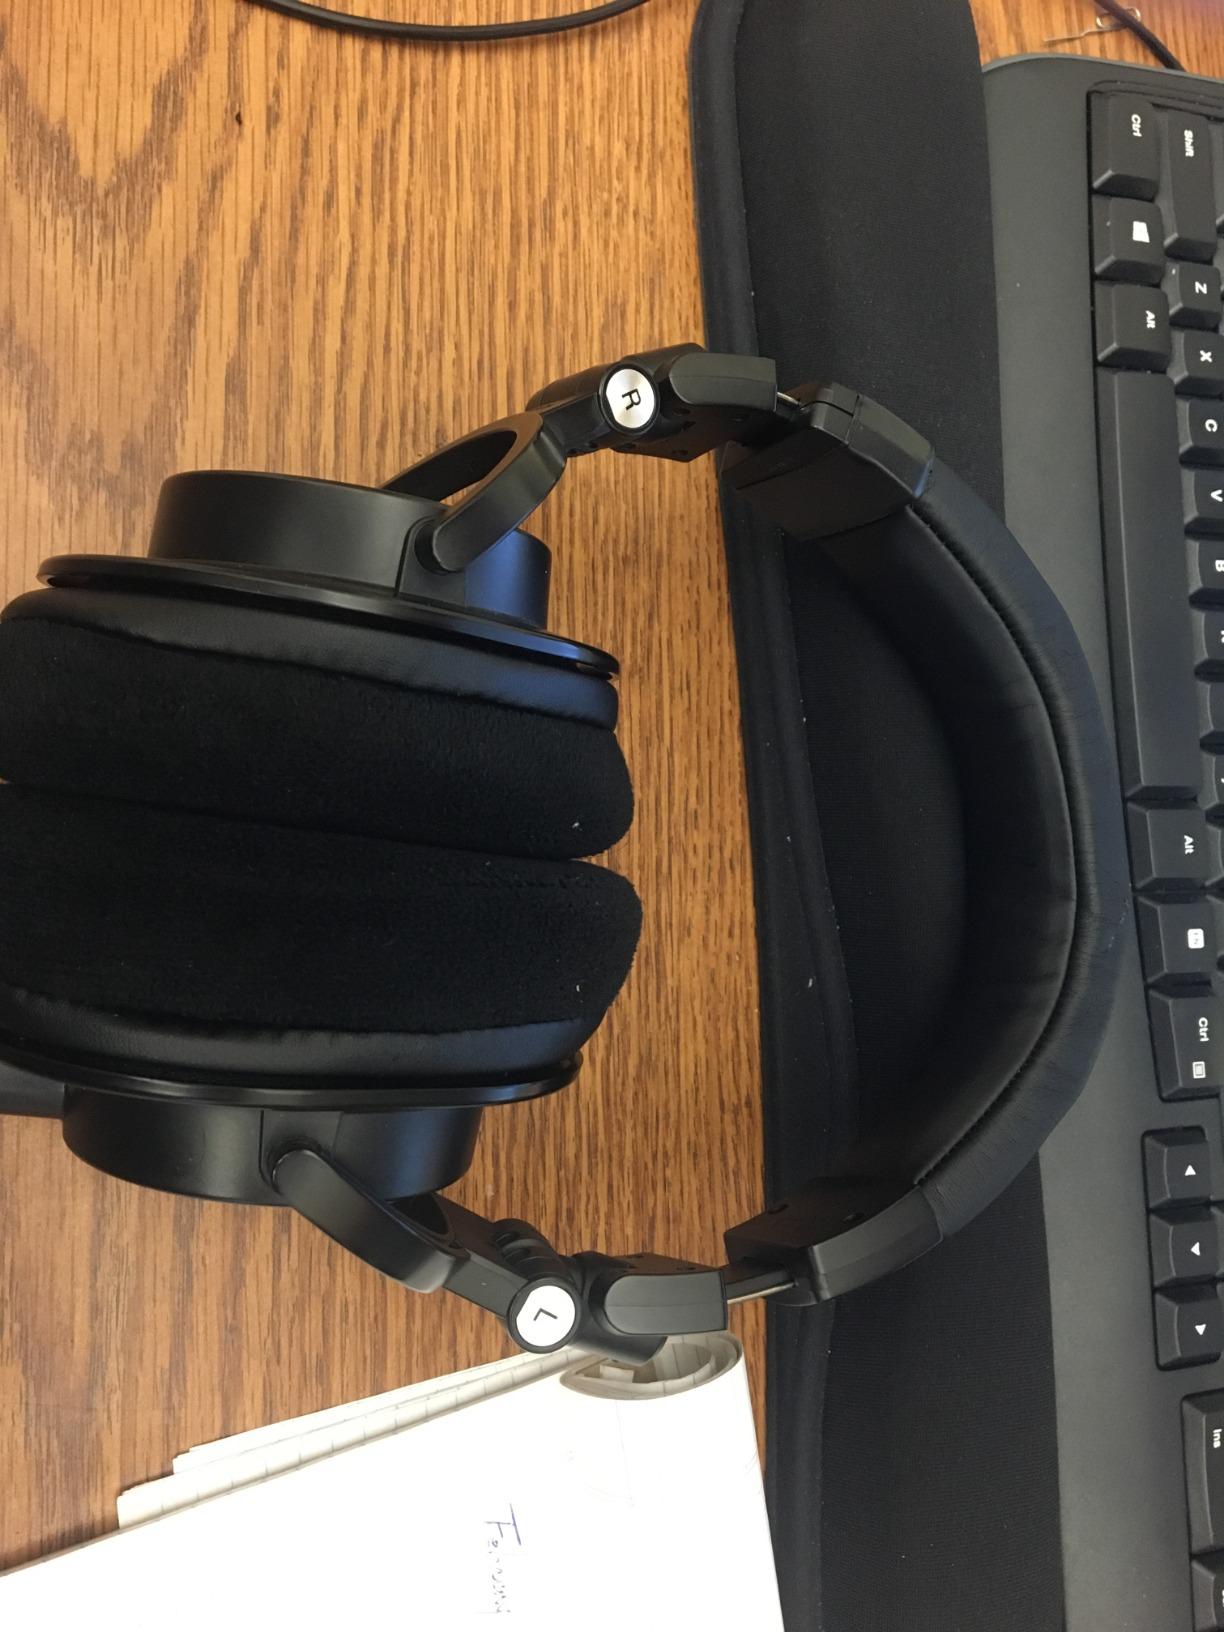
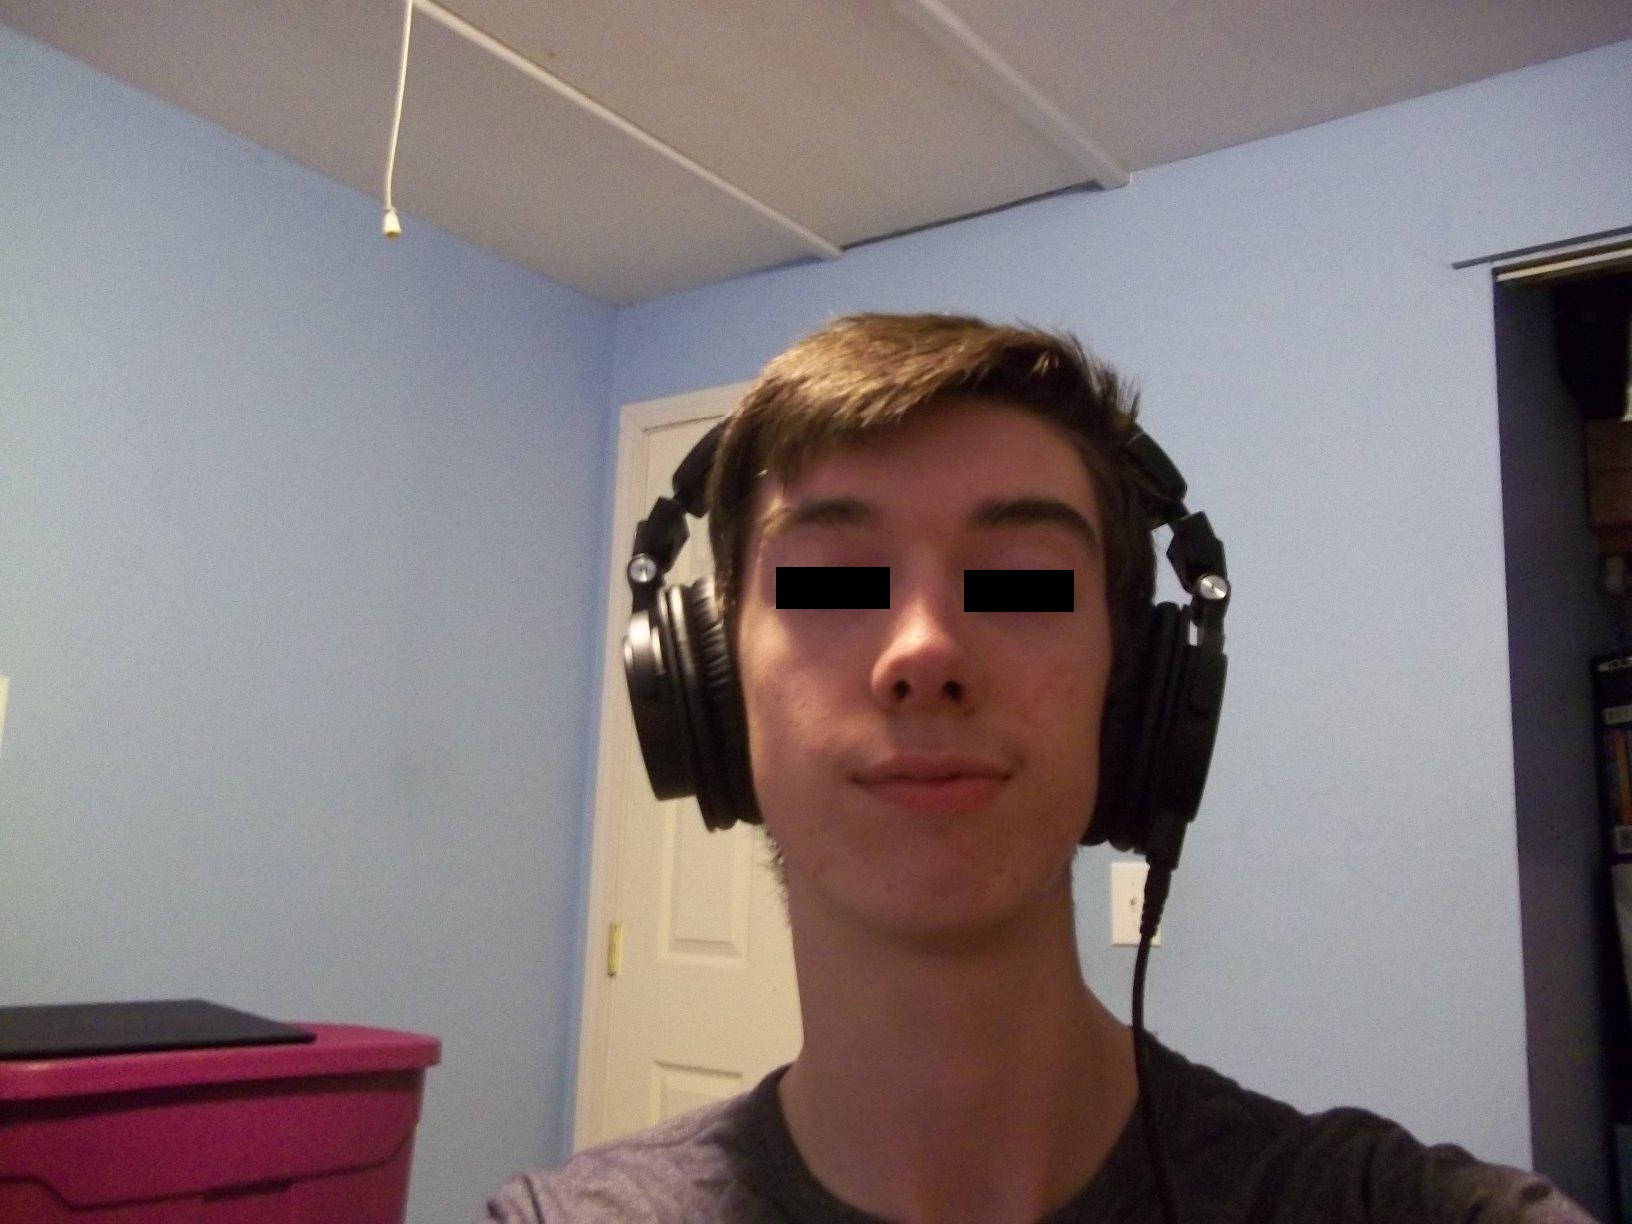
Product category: headphones
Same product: yes